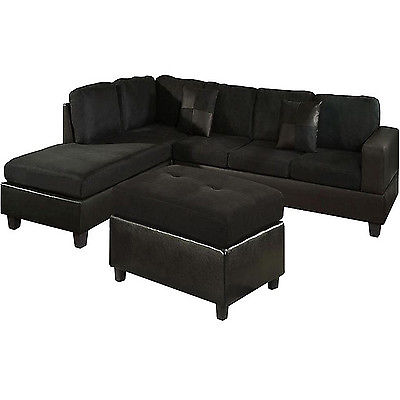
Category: sofa